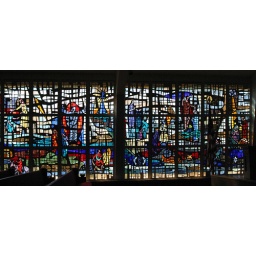
Part of a faceted glass window wall designed and fabricated by Willet Studios (now Willet Hauser Architectural Glass, Inc.)